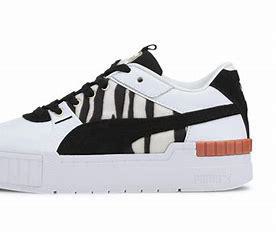
Brand: Puma
Model: Cali Sport